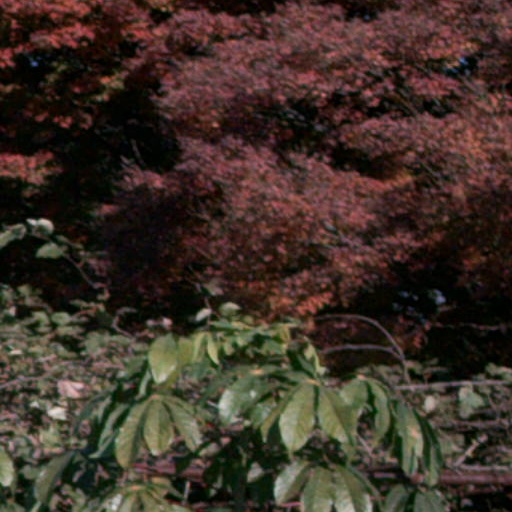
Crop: cassava